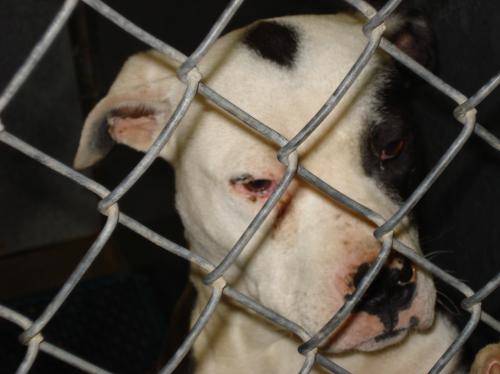
Label: dog